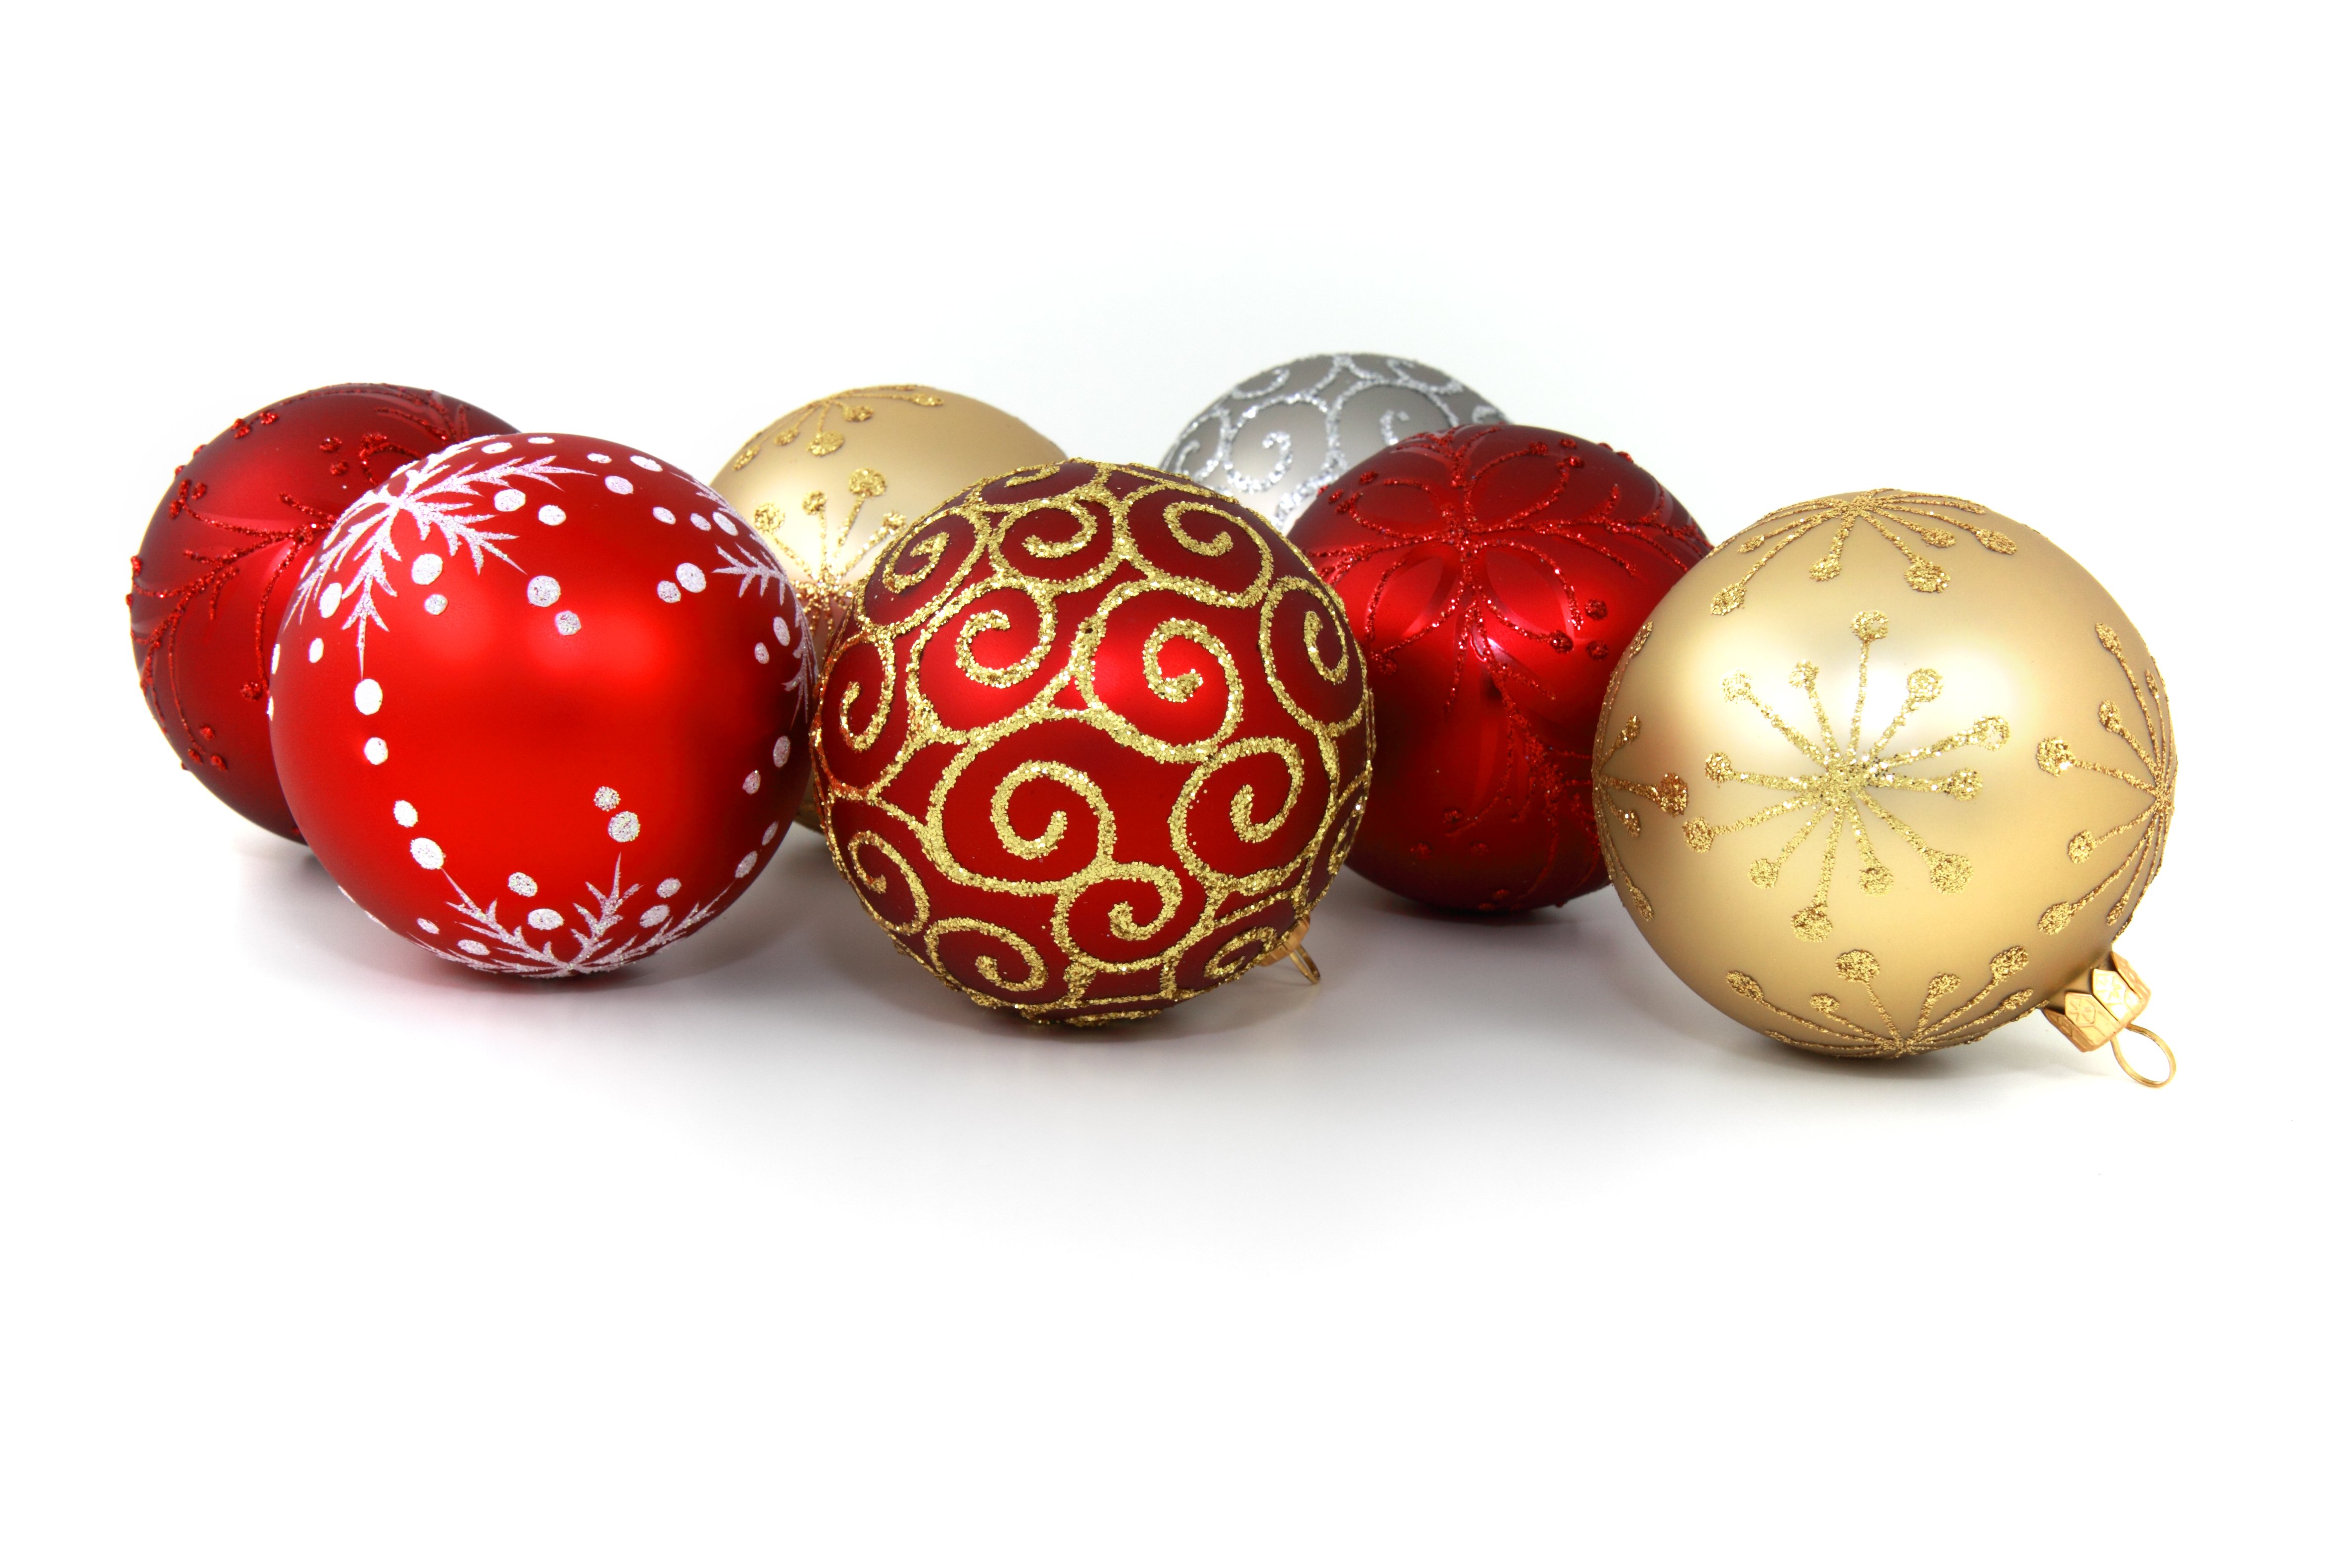
winter, celebration, decoration, food, red, holiday, object, christmas, season, egg, glitter, ornament, christmas decoration, gold, silver, ball, balls, december, shiny, xmas, baubles, decorate, easter egg